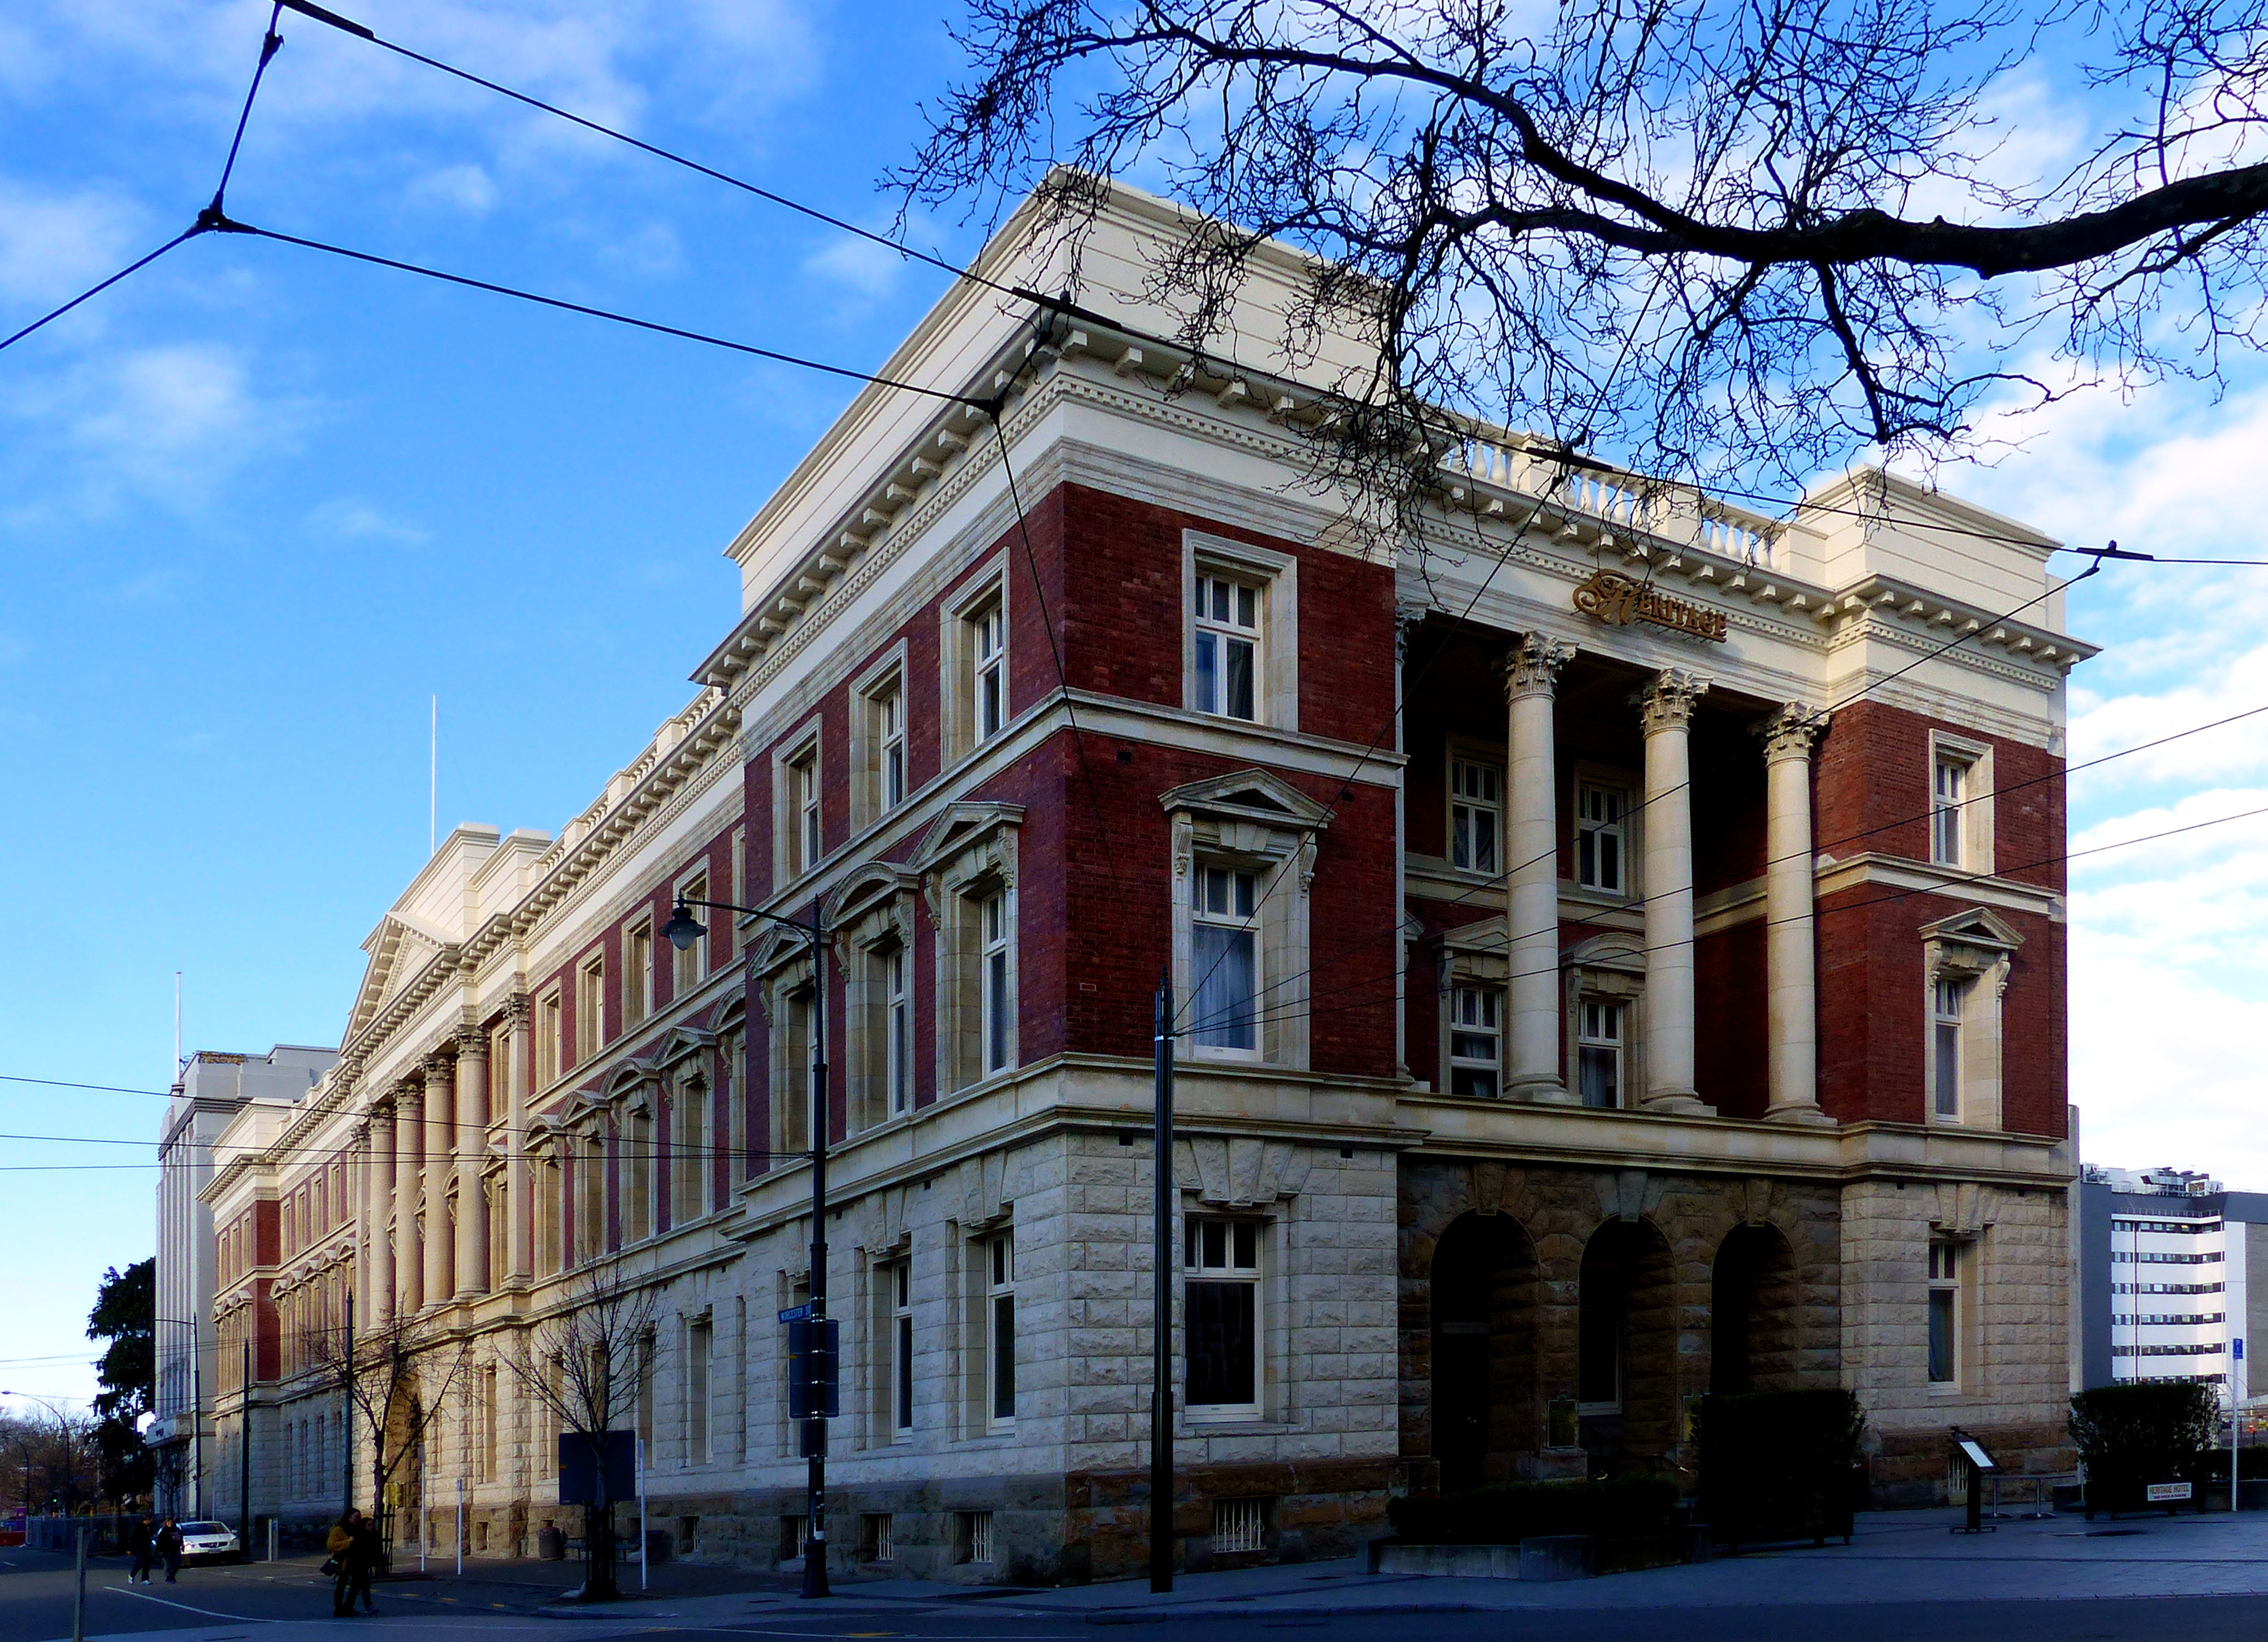
architecture, house, town, building, home, downtown, landmark, facade, brick, buildings, estate, lumixfz200, christchurch, bridgecamera, courthouse, neighbourhood, classical architecture, residential area